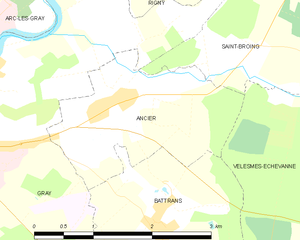
Carte des communes françaises